Kamyenyets

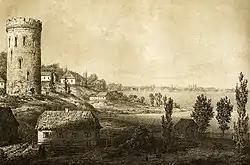
Tower and river by Napoleon Orda, 1876

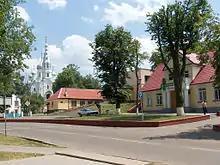
Street View

It was first mentioned in the "Galician–Volhynian Chronicle" in 1276, when a castle with a keep, the tower of Kamyenyets, was being constructed on this spot, to protect the northern boundary of Volhynia from the raids of invaders. This site on the stony steep bank of the Liasnaja (Lysna or Leśna) River had attracted Oleksa, the prominent builder and architect of Volhynia. He showed the site to Vladimir Vasilkovich, the Prince of Volhynia, who appreciated the place and ordered Oleksa to build a castle with a keep on the spot. Later a town appeared around the fortification. The tower is often called "Bielaja Vieža" (alternative transliteration: "Belaya Vezha"), which means "White Tower" or "White Fortress" in Belarusian, because after its foundation it was tiled in white. The neighboring primeval forest of Belavezhskaya Pushcha received its name, which also means "White Tower", through association with the tower. However, today the color of the castle is brick-red, having weathered through the ages, not white.